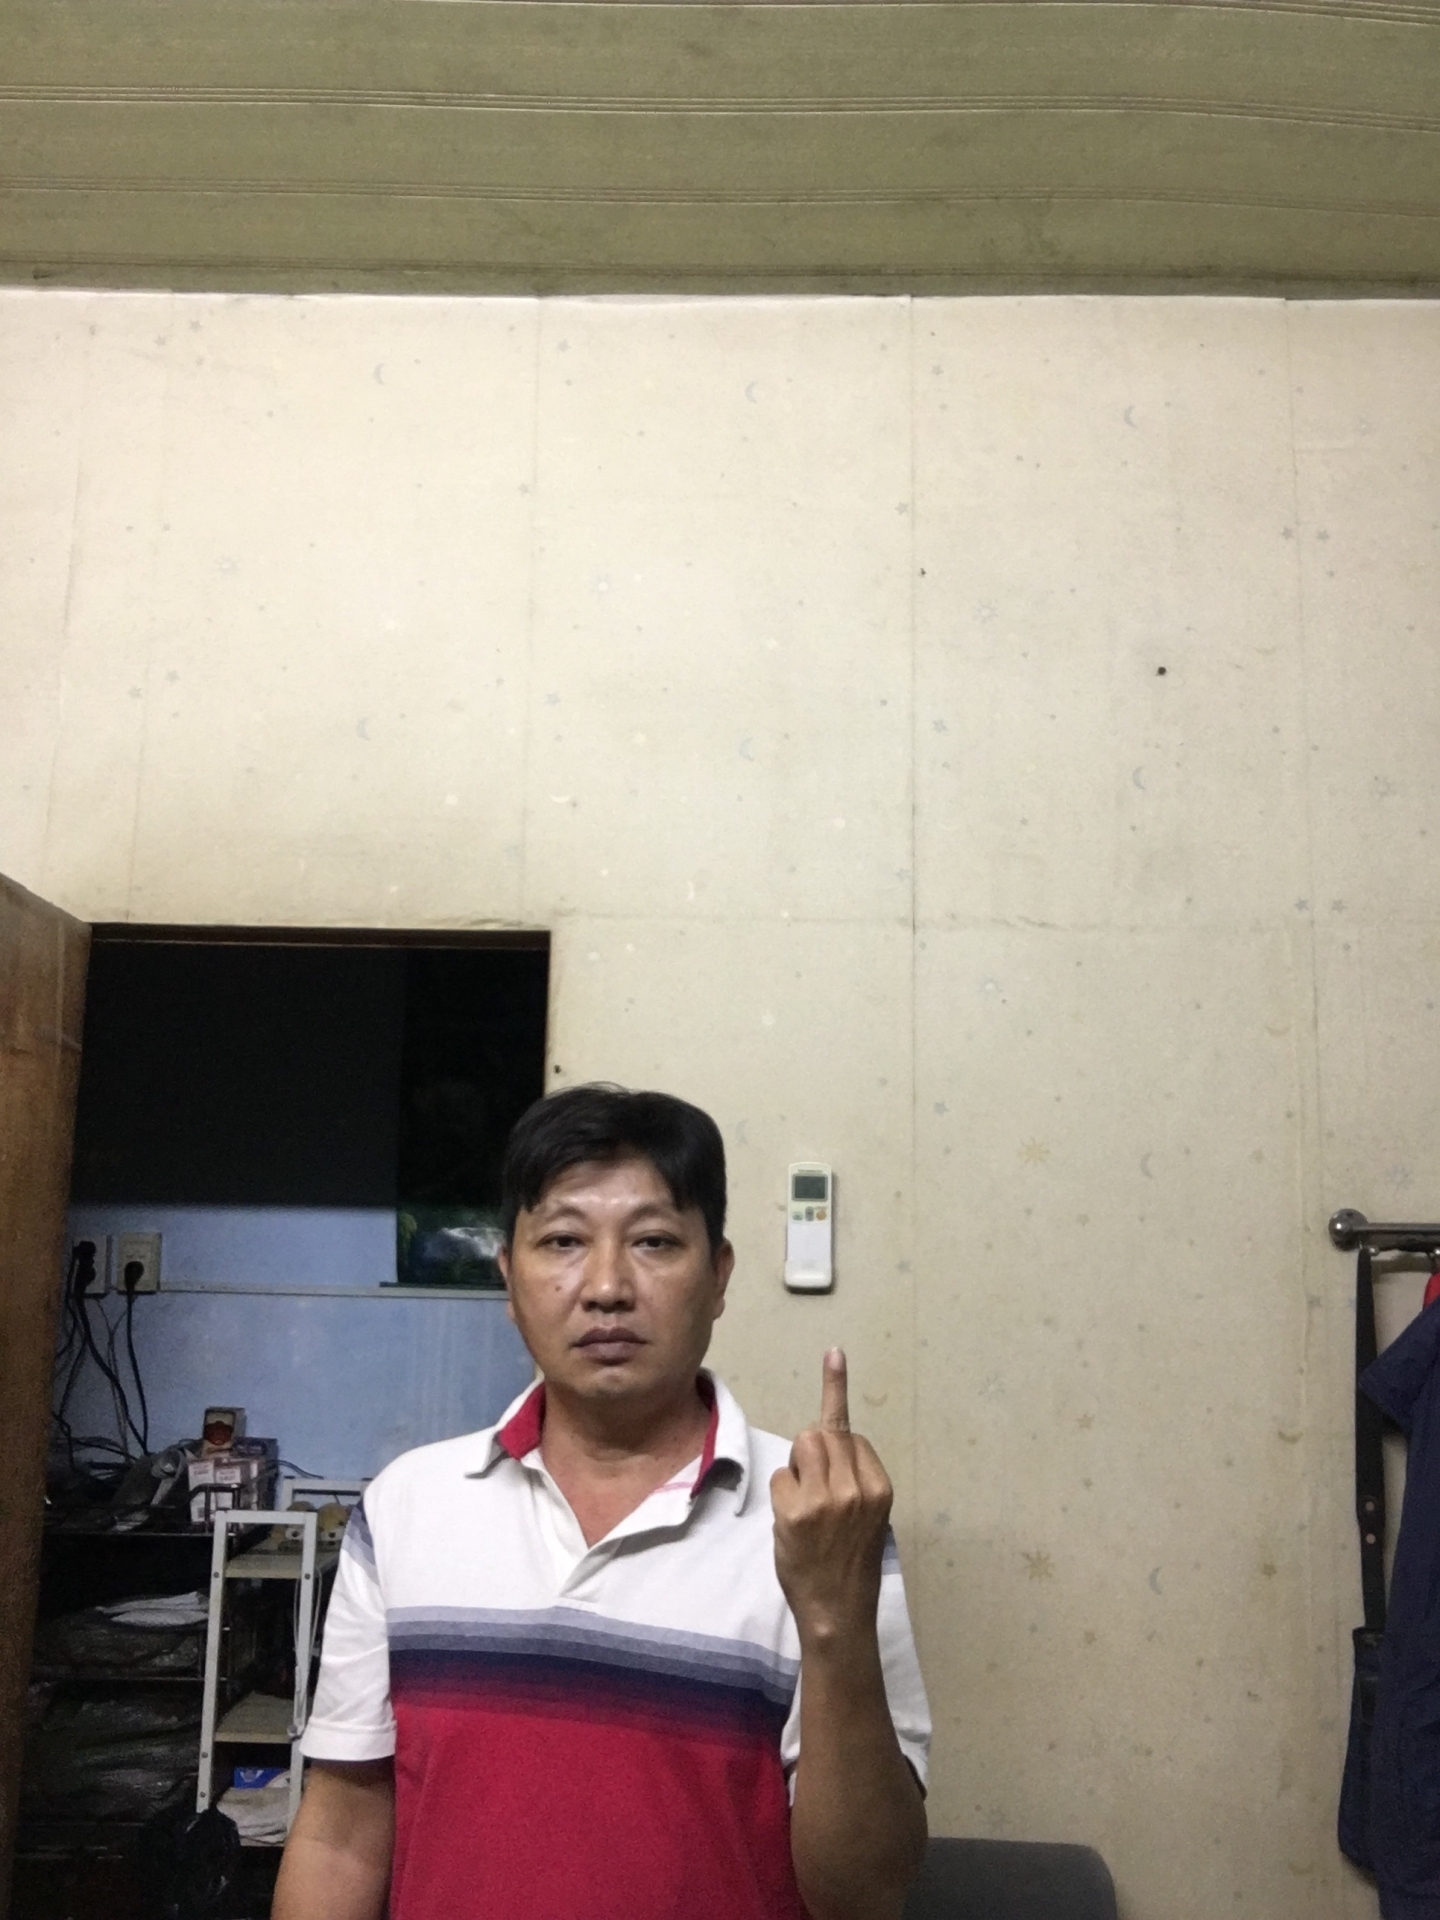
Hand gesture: middle_finger